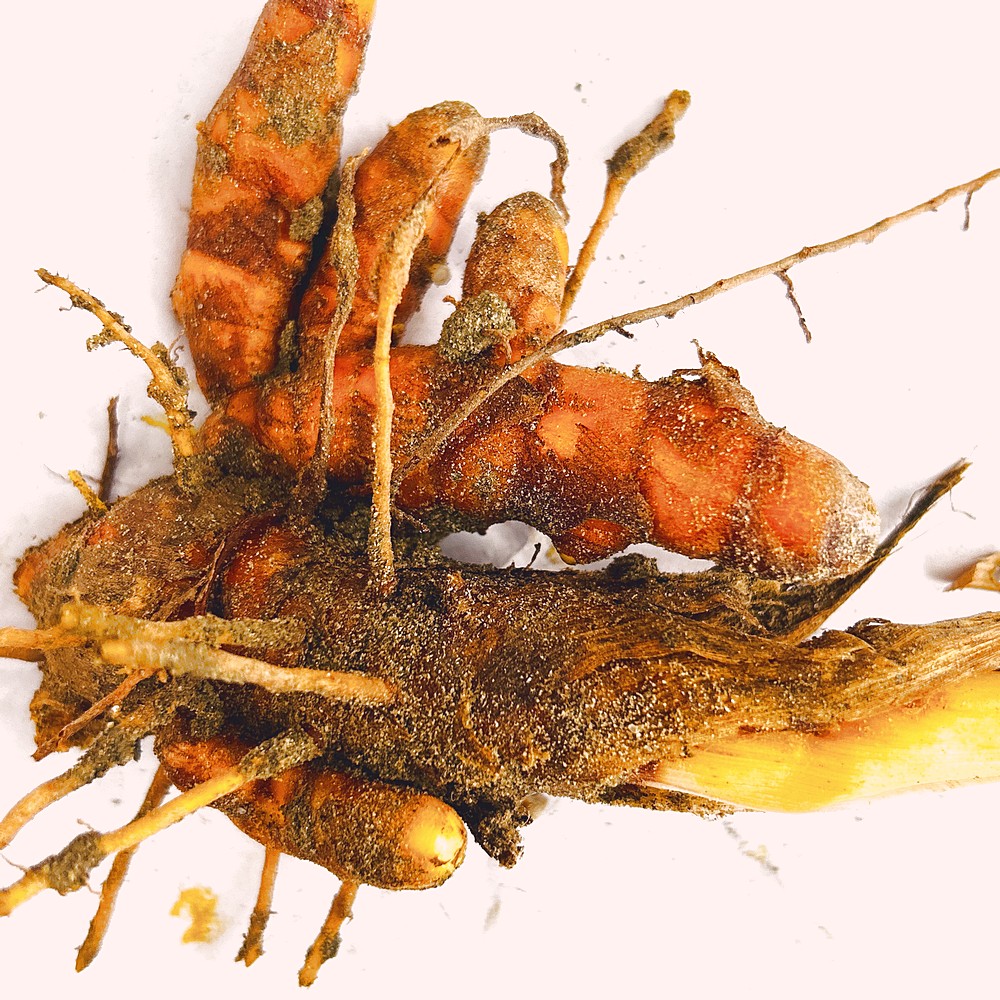
Label: Rhizome Healthy Root